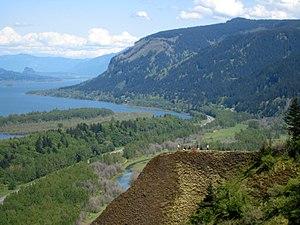
La chaîne des Cascades est une chaîne de montagnes s'étendant face à la côte ouest de l'Amérique du Nord, entre les États de Californie, de l'Oregon et de Washington aux États-Unis et la province de Colombie-Britannique au Canada. Elle comprend une partie de l'arc volcanique des Cascades dont les volcans mont Rainier, qui constitue le point culminant de la chaîne du haut de ses 4 392 mètres d'altitude dominant la métropole de Seattle, et mont Saint Helens qui a subi une éruption en 1980. Cet arc volcanique, toujours actif, commence sa formation il y a 36 millions d'années à la suite de la subduction de la plaque Juan de Fuca sous la plaque nord-américaine. Les risques liés au volcanisme demeurent importants.